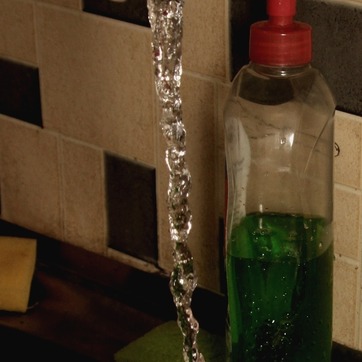
Material: water